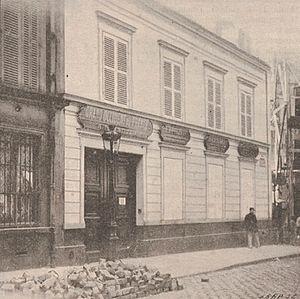
""Le Grand-Occident de France."""
Le Grand Occident de France était une ligue antisémite et antimaçonnique française fondée par le journaliste antidreyfusard Jules Guérin en 1899, qui était alors subventionné par le duc d'Orléans.